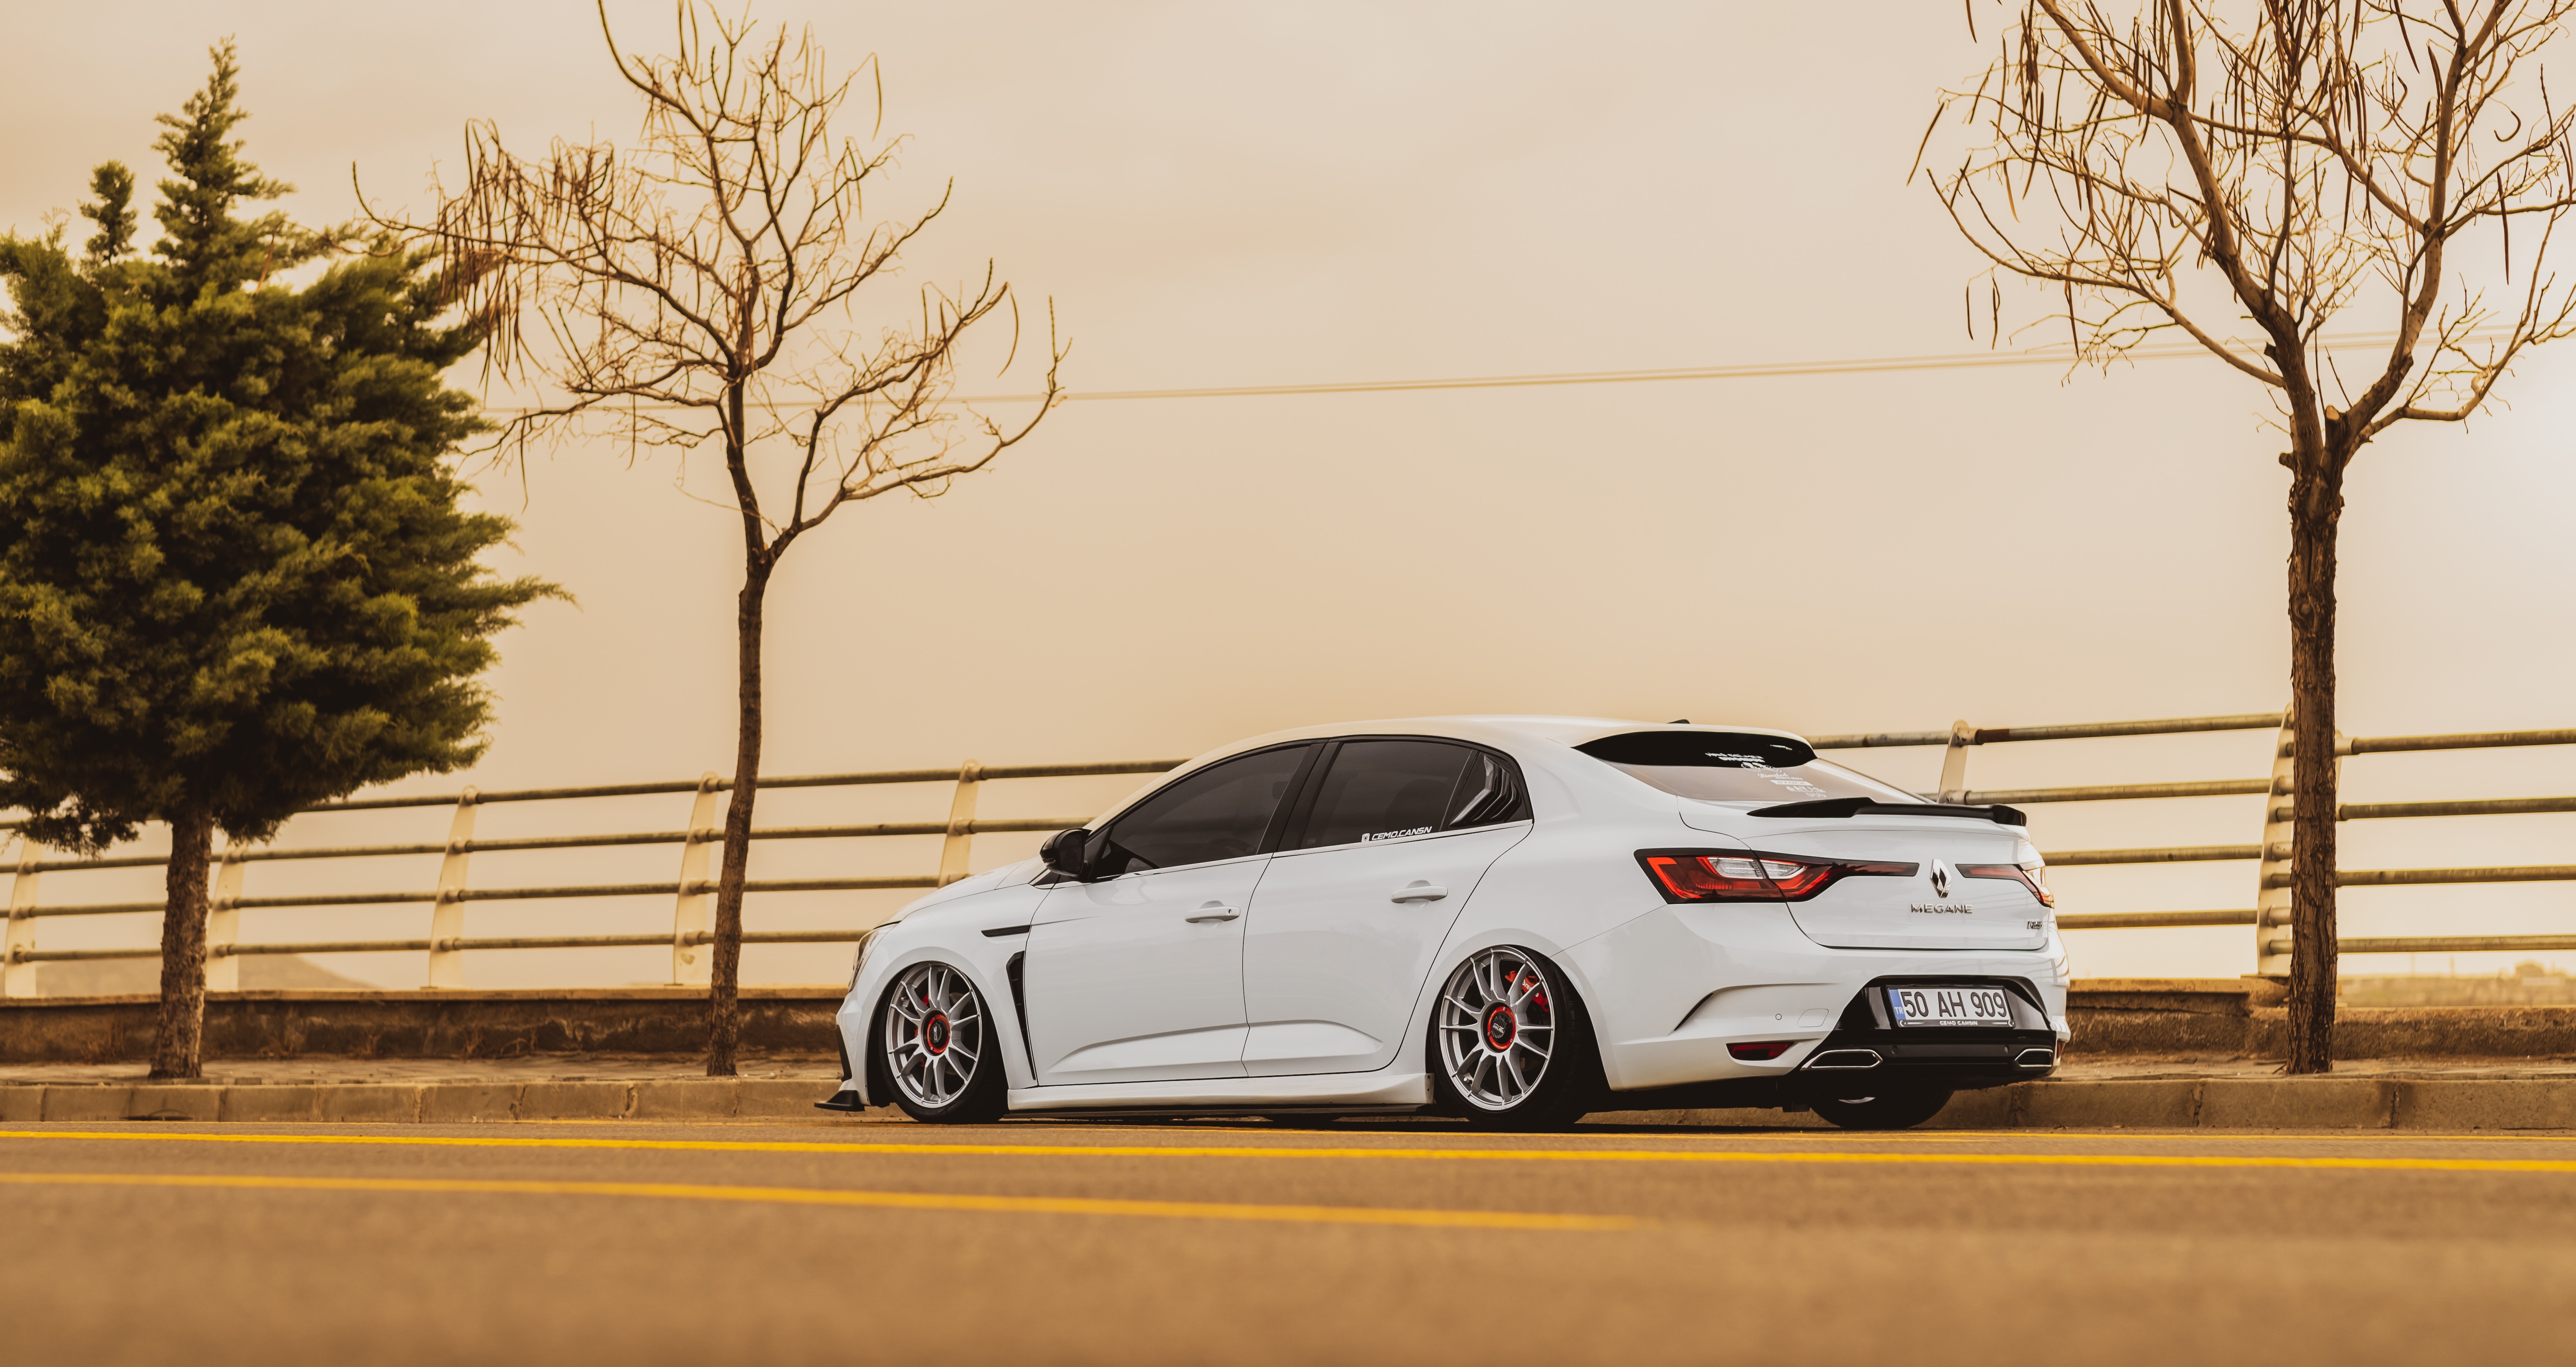
car, wheel, tire, vehicle, sky, automotive lighting, automotive tire, automotive design, tree, cloud, rolling, alloy wheel, automotive exterior, bumper, personal luxury car, Tints and shades, motor vehicle, fender, vehicle registration plate, rim, full size car, mid size car, Automotive fog light, automotive exhaust, family car, automotive wheel system, road, plant, hatchback, luxury vehicle, fence, trunk, kit car, spoke, performance car, executive car, compact car, sedan, landscape, sports sedan, asphalt, city car, hyundai, metal, sports car, sport utility vehicle, vehicle door